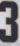
Number: 3